Paris in the 17th century

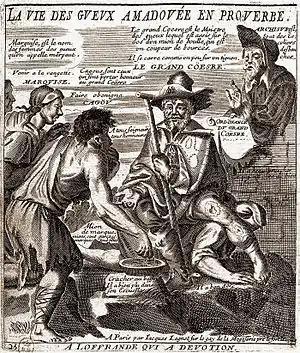
Caricature of the king of Paris thieves Cöesre, in the Courtyard of Miracles, by Lagniet (1663)

Paris in 1610 was roughly round, about five hundred hectares in area, and was divided by the Seine. It was possible to walk at a brisk pace from the north end of the city to the south, a distance of about three kilometers, in about half an hour.